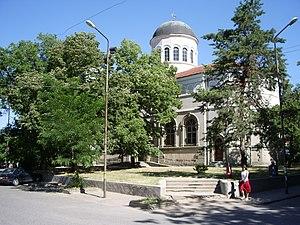
Yambol est une ville et une commune du sud de la Bulgarie.